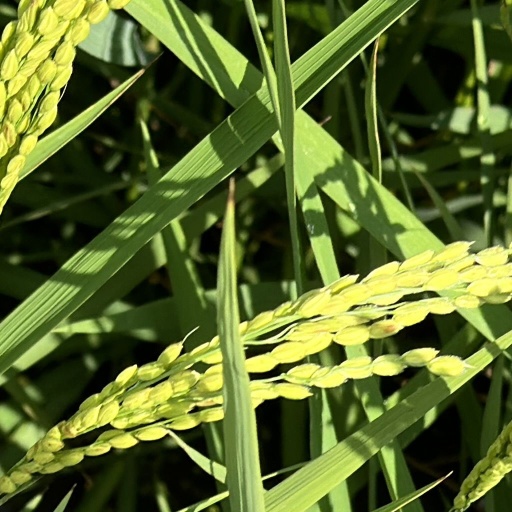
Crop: rice